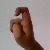
The image shows a hand gesture representing the letter 'X' in Indian Sign Language.